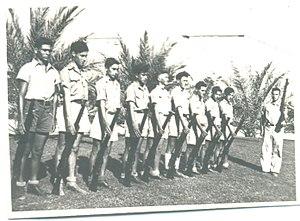
La Haganah, terme qui signifie défense en hébreu, était l'organisation paramilitaire la plus importante et centrale du Yishouv en Palestine mandataire, entre 1920 et 1948. Elle servit d'ossature, avec le Palmah, à la création de l'armée de défense d'Israël, fin mai 1948.